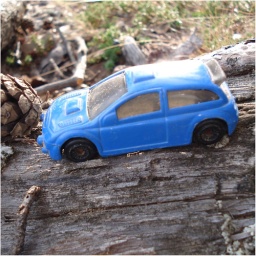
I found a toy car on the beach at a lake in Sweden